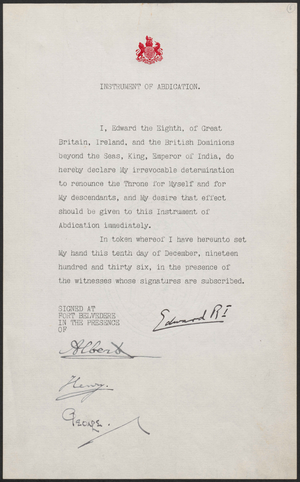
Acte d'abdication d'Edouard VIII. Texte: Acte d'abdication. Moi, Edouard le Huitième, de Grande Bretagne, Irlande, et des Dominions Britanniques par delà les Mers, Roi, Empereur de l'Inde, déclare par le présent Ma détermination irrévocable de renoncer au Trône pour Moi-même et pour Mes descendants, et Mon désir que cet acte d'abdication prenne effet immédiatement. En foi de quoi j'ai apposé Ma signature ce dixième jour de Décembre, mil neuf cent et trente six, en la présence des témoins dont les signatures figurent ci-dessous. (signature) Edward R.I. SIGNÉ À FORT BELVEDERE EN LA PRÉSENCE DE (signature) Albert (signature) Henry (signature) George.
La crise d'abdication d'Édouard VIII est une période de crise survenue en 1936 dans l'Empire britannique et plus particulièrement au Royaume-Uni. Elle est due à Édouard VIII, alors roi du Royaume-Uni et des dominions britanniques et empereur des Indes, qui décida d'abdiquer en faveur de son frère George VI afin de pouvoir se marier avec Wallis Simpson, une roturière américaine. Celle-ci était alors en instance de divorce de son second mariage.
Édouard VIII, né le 23 juin 1894 et mort le 28 mai 1972, fut roi du Royaume-Uni et des autres dominions du Commonwealth britannique, et empereur des Indes du 20 janvier au 11 décembre 1936.